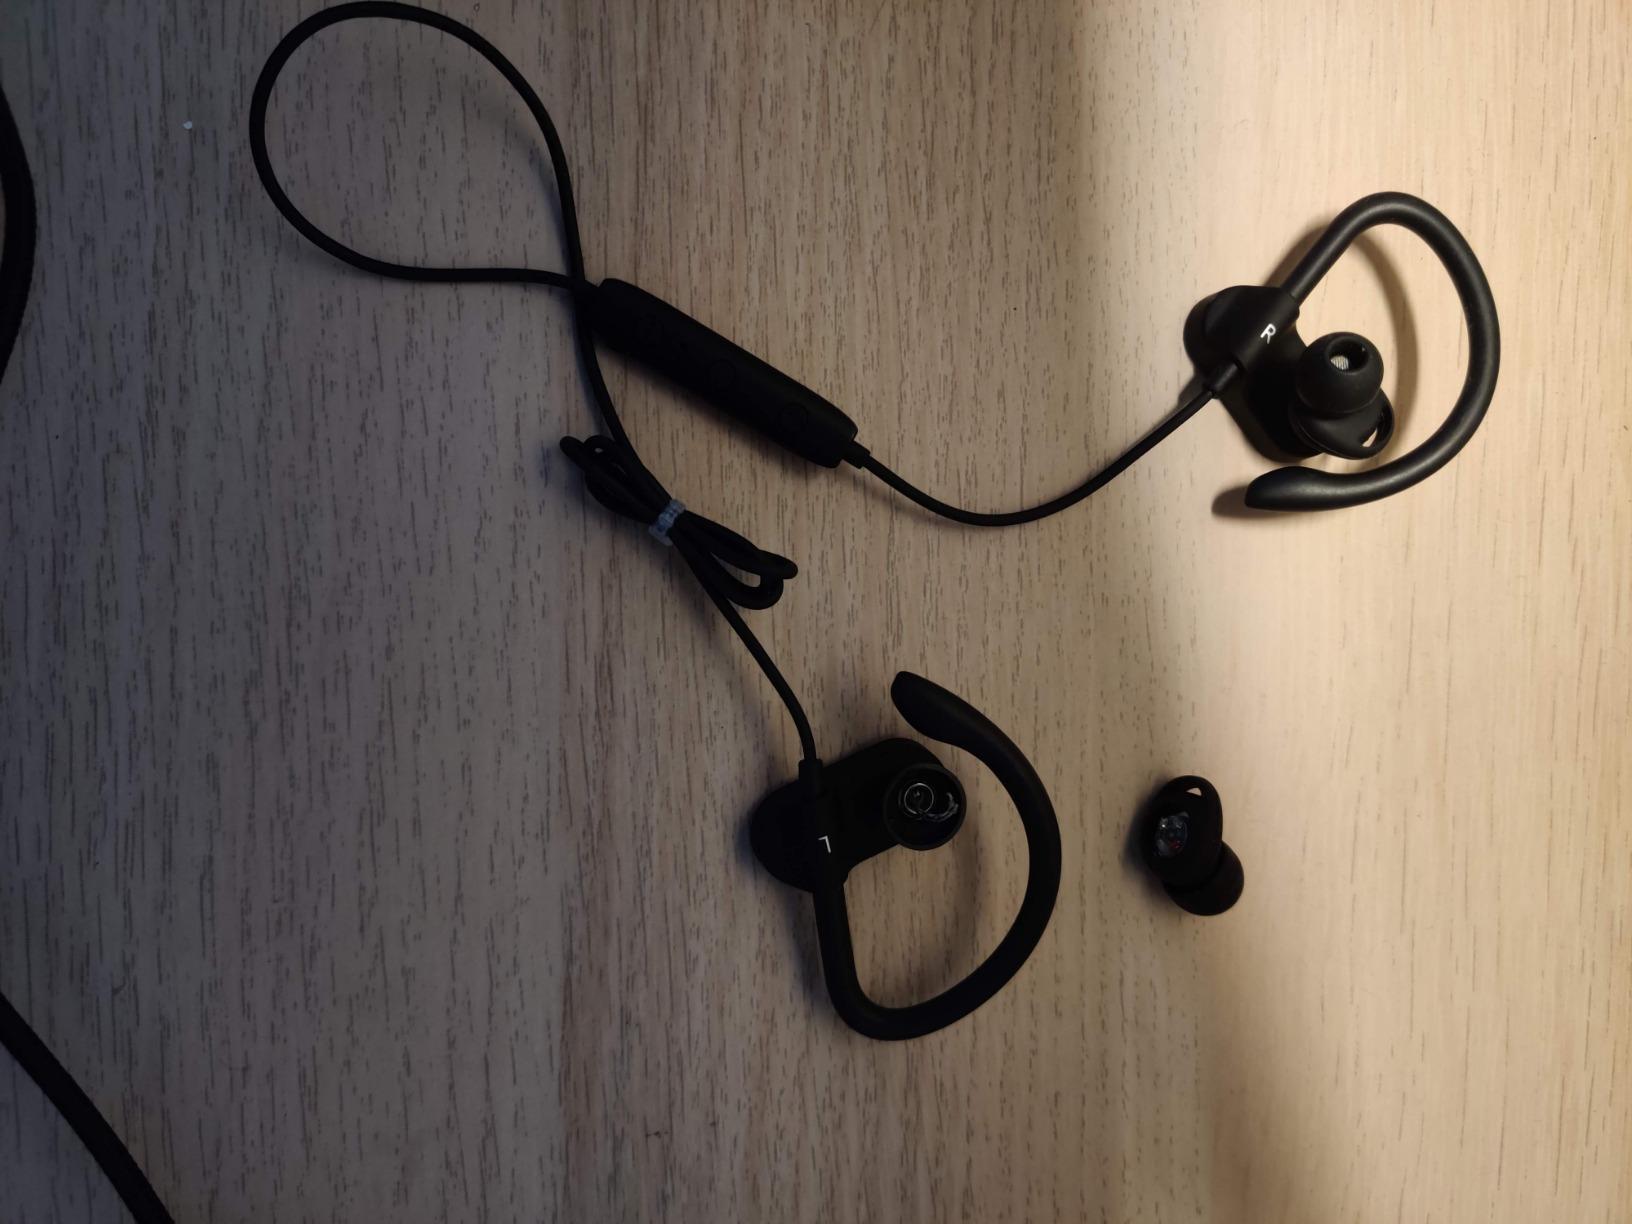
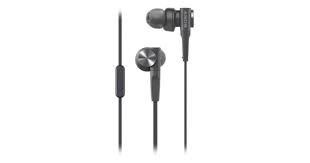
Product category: headphones
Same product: no